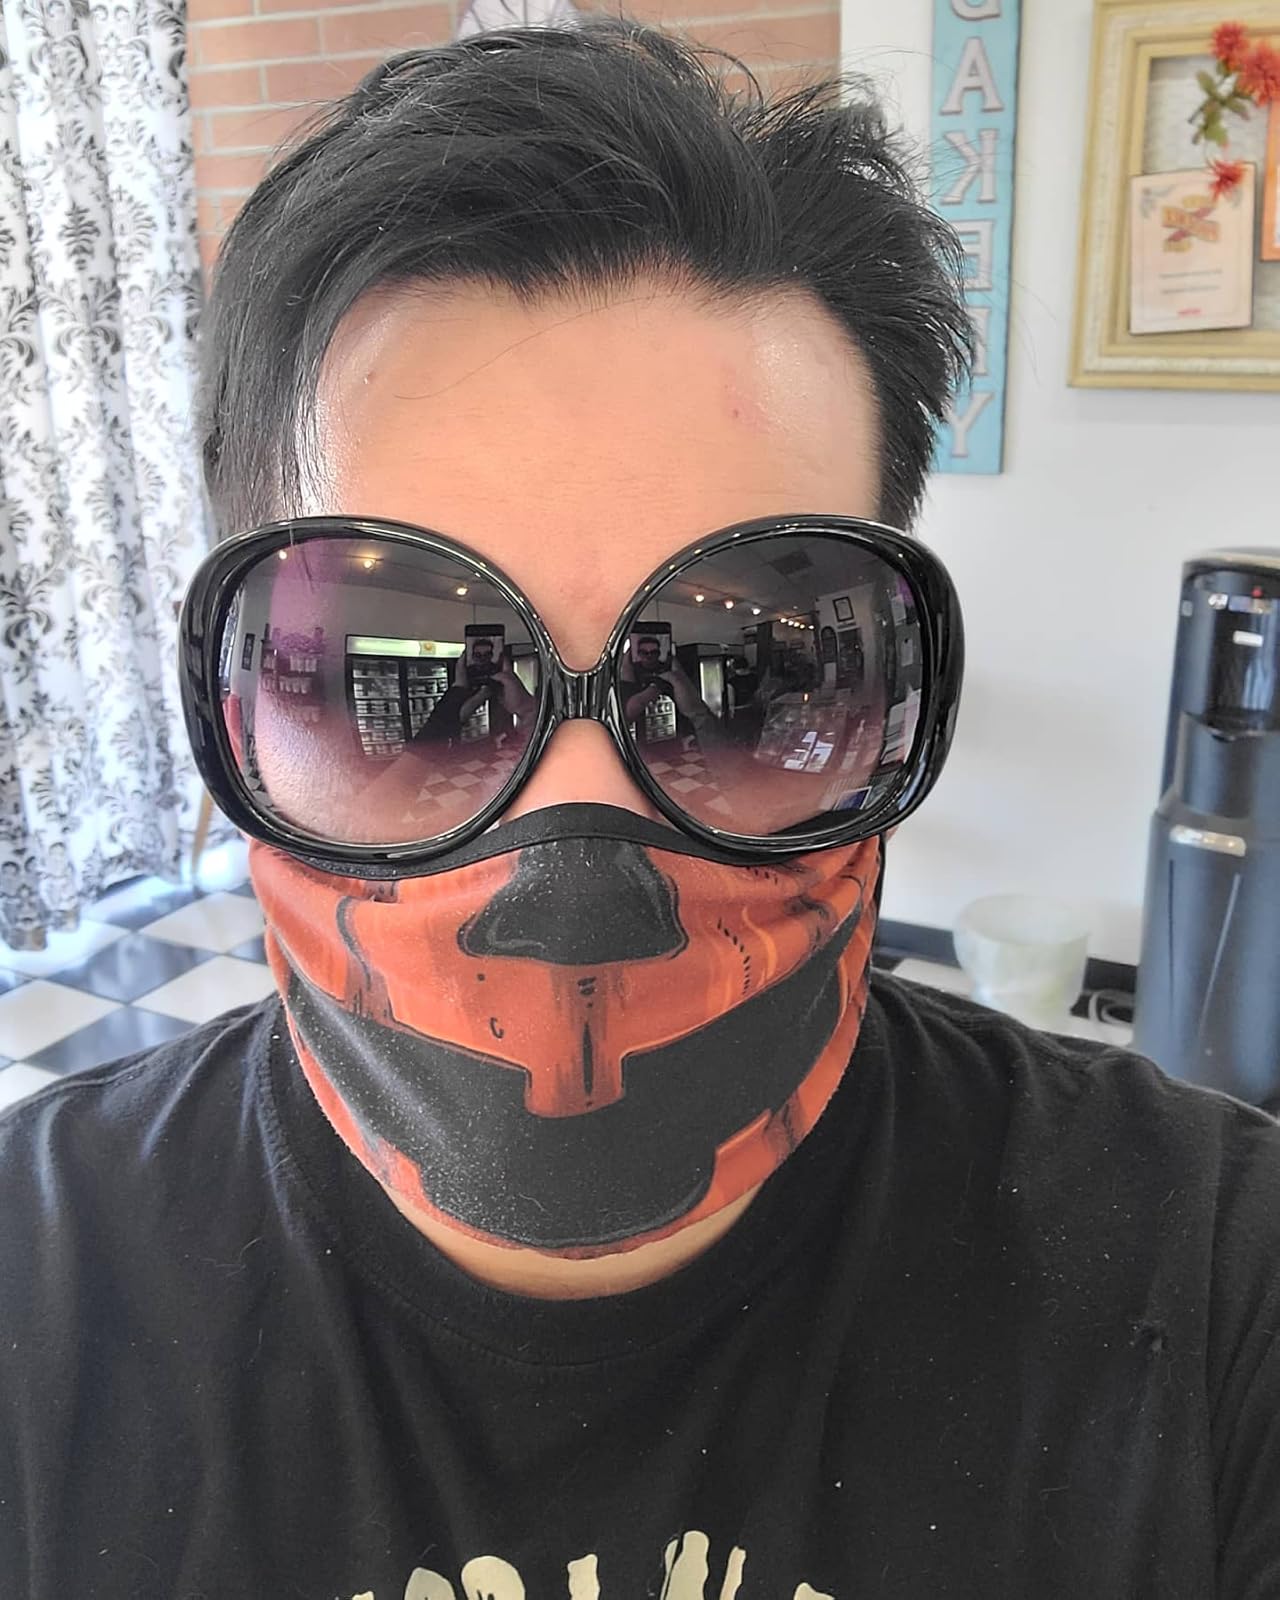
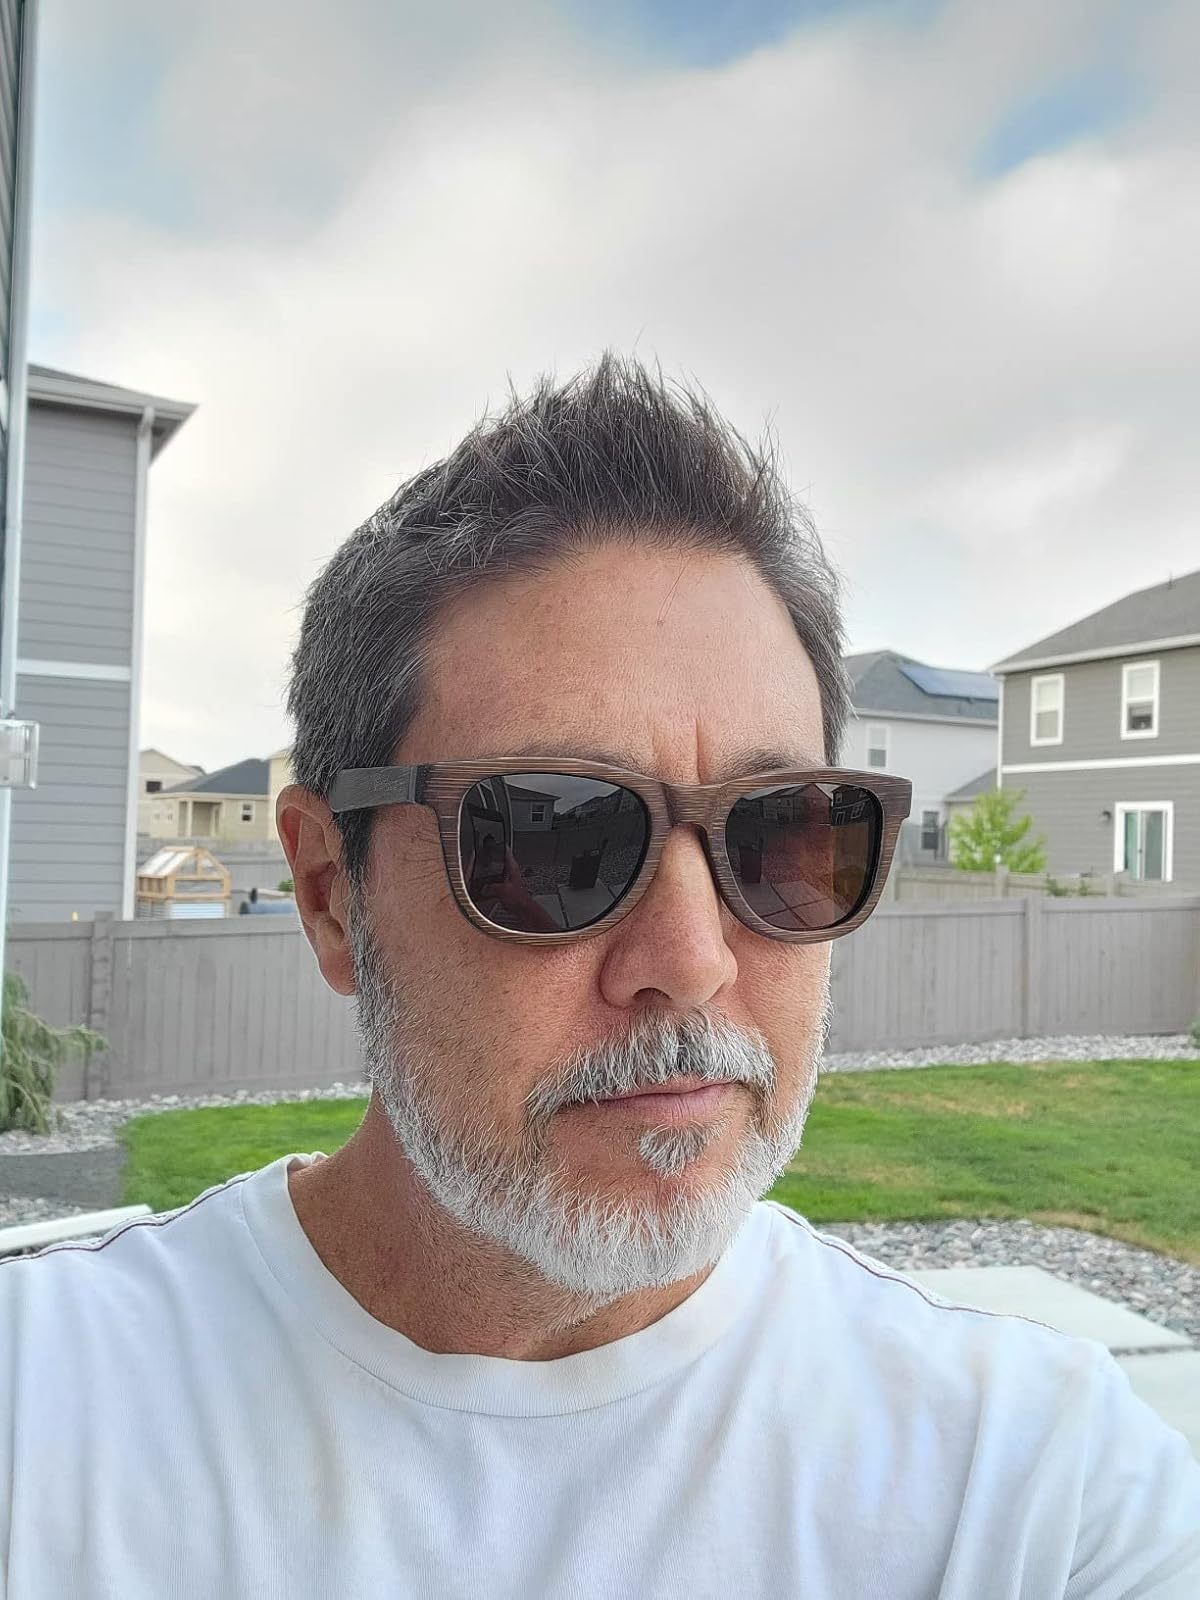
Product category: accessories_sunglasses
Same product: no